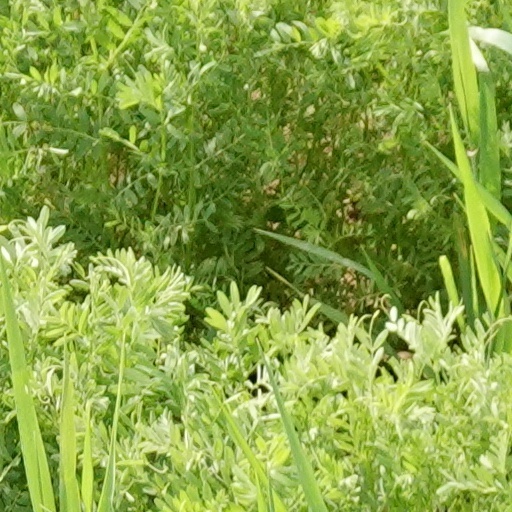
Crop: wheat